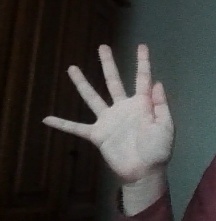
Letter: sheen